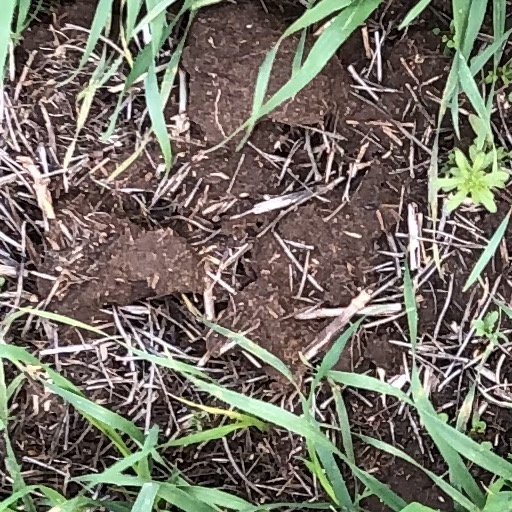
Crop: wheat